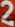
Number: 2